Wiley H. Bates High School

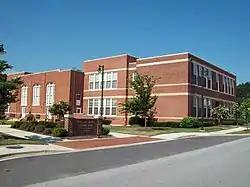
Wiley H. Bates High School, July 2009

Wiley H. Bates High School was a historic black school building in Annapolis, Anne Arundel County, Maryland. It was completed in 1932, and replaced the original Annapolis Colored High School. The school building was named after Wiley H. Bates, a prominent African-American businessman and community leader whose financial donations enabled the school to be built. The name of the school lives on in Wiley H. Bates Middle School, while the original building has been turned into a retirement home combined community center.